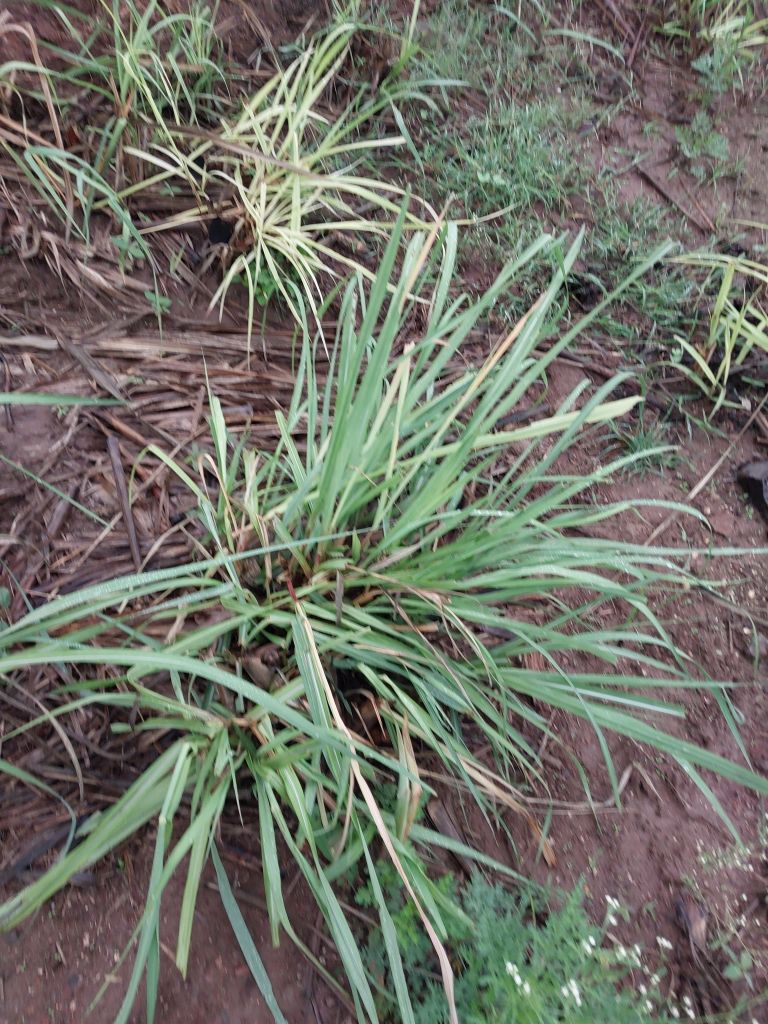
Label: Grassy shoot